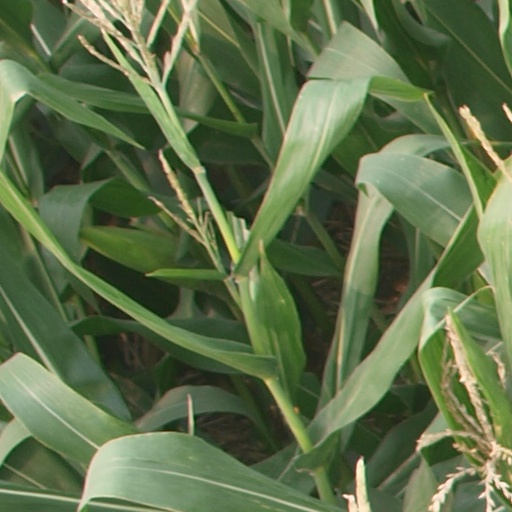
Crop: maize; corn